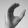
ASL letter: C